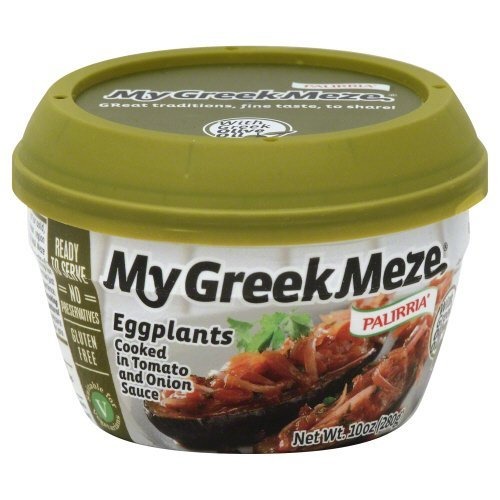
Item Name: Palirria Meze Eggplants, 10 oz
Bullet Point: Prepared in a dedicated Gluten-free allergy-friendly facility
Value: 10.0
Unit: Ounce

Price: 13.53